Chrysopidae

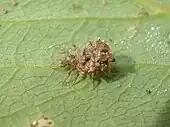
Larva of unknown species (from Latvia) camouflaged with sand grains

Adults are crepuscular or nocturnal. They feed on pollen, nectar and honeydew supplemented with mites, aphids and other small arthropods, and some, namely "Chrysopa", are mainly predatory. Others feed almost exclusively on nectar and similar substances, and have symbiotic yeasts in their digestive tract to help break down the food into nutrients.